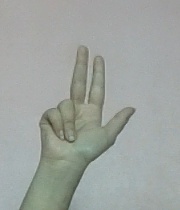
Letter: al